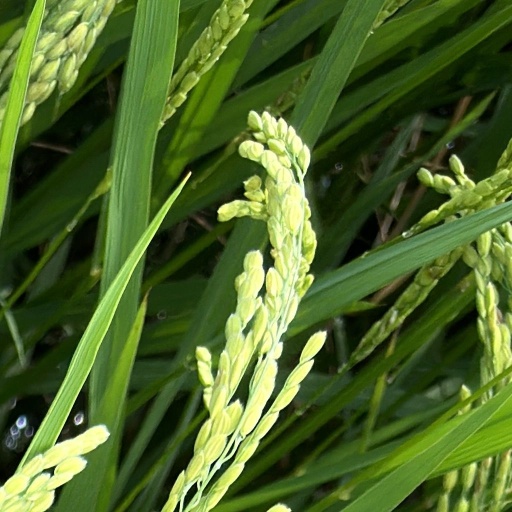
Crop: rice